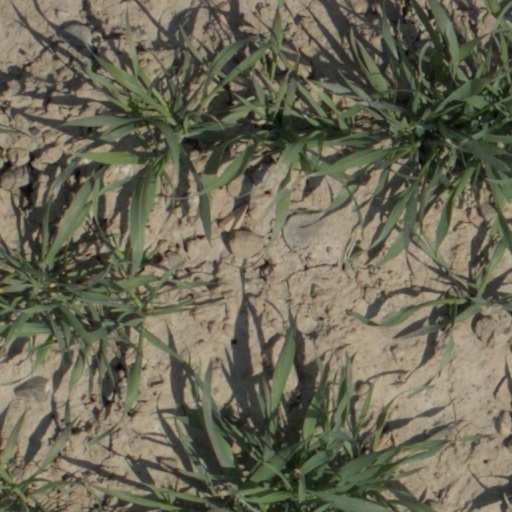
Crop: wheat